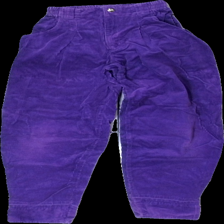
View: front
Type: Trousers
Category: Children
Brand: Fix (Lindex)
Colors: Purple
Material: 100% cotton
Cut: Regular
Size: 152
Season: All
Damage location: top left
Damage 2 location: bottom right
Damage 3 location: middle right
Price range: 50-100
Recommended usage: Reuse
Description: lila manchester byxor med lapp bak